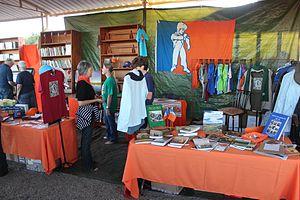
Orania est une ville d'Afrique du Sud située dans la province du Cap-du-Nord, dans la région du désert du Karoo.